Meredith Grey

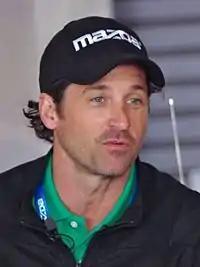
Pompeo's connection with Patrick Dempsey (Derek Shepherd) is widely acclaimed as a high point of the series.

Former television columnist for "The Star-Ledger" Alan Sepinwall expressed his boredom on the focus given on Grey's relationships storylines while reviewing the Season 2 finale: "On those occasions when Meredith's not involved in a plot about her love life, I do kind of like her, but those moments are so infrequent compared to her constant angsting over McDreamy – not to mention all those seemingly unrelated storylines that always turn into a metaphor for that relationship – that I really, really can't stand her." During Season 3, the development of the character received negative reviews, with Cristopher Monfette of IGN stating that her storyline has become "some bizarrely under-developed sub-plot about depression and giving Derek a season's worth of reconsidering to do." Also during the third season, Robert Rorke of the "New York Post" noted the decline in Meredith's role in the show, expressing disappointment: "She used to be the queen of the romantic dilemmas, but lately, she's been a little dopey, what with the endless McDreamy soliloquies." Similarly, Maclean's found their storyline in Season 4 overused, "This whole 'Oh I need more time', but 'Oh, I'm jealous if you look at someone else' angst was tired in the second season, frustrating in the third and now a total channel changer. The will-they-or-won't-they plot doesn't work because they've already been in and out of that relationship too many times. Meredith is a nag and McDreamy is henpecked". On a more positive note, her relationship with Shepherd was included in AOL TV's list of the "Best TV Couples of All Time" and in the same list by "TV Guide".